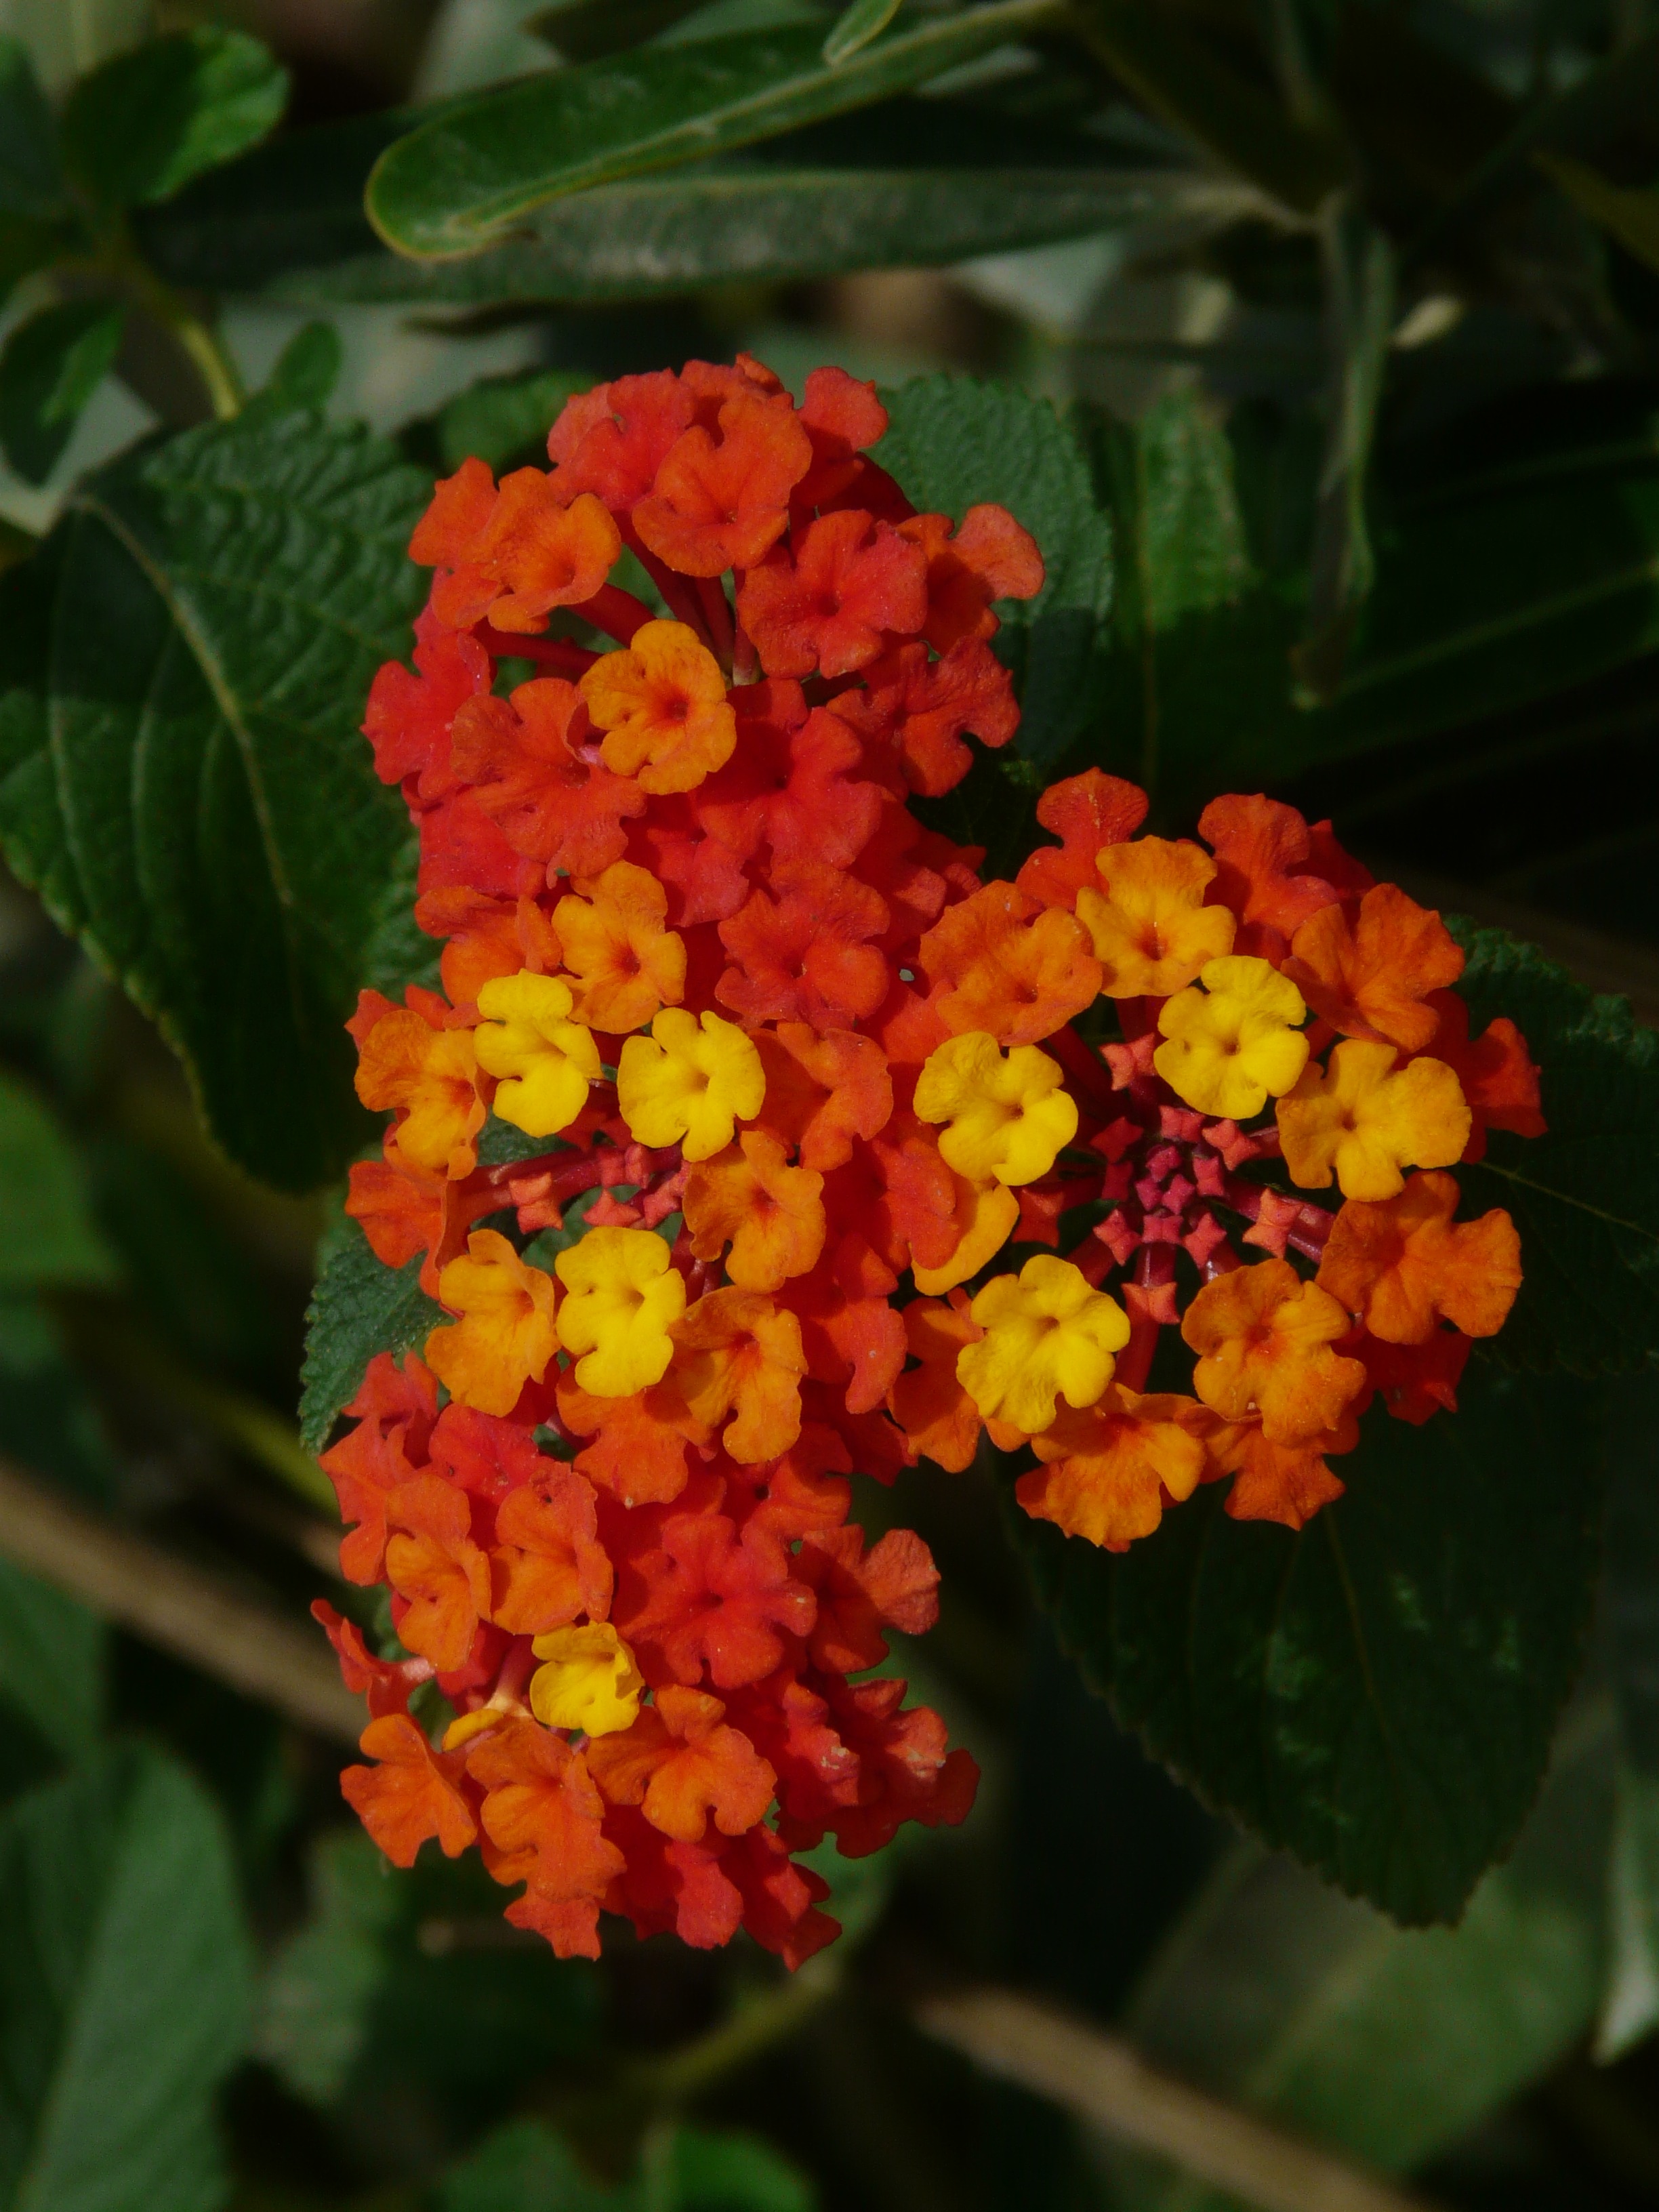
blossom, plant, flower, bloom, orange, red, botany, yellow, garden, flora, shrub, lantana, ornamental plant, flowering plant, lantana camara, verbenaceae, verbena family, annual plant, land plant, tropical milkweed, verbena greenhouse